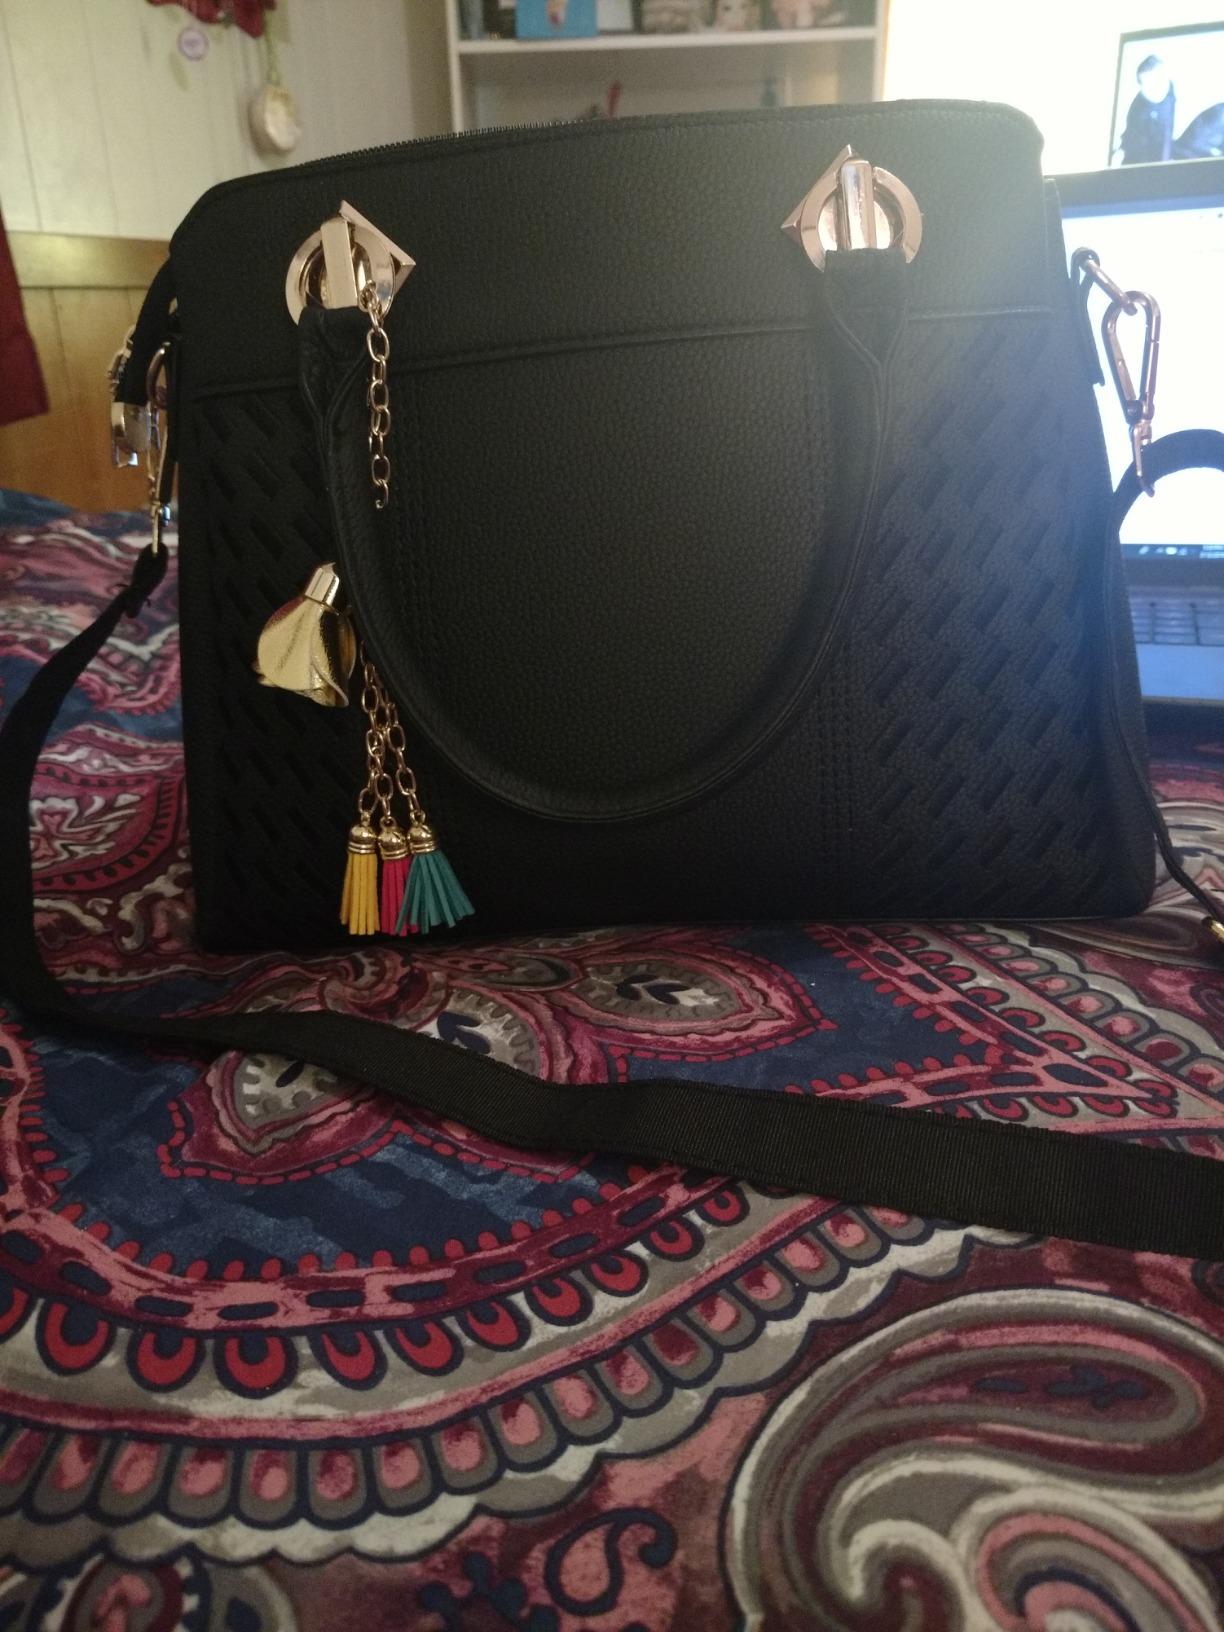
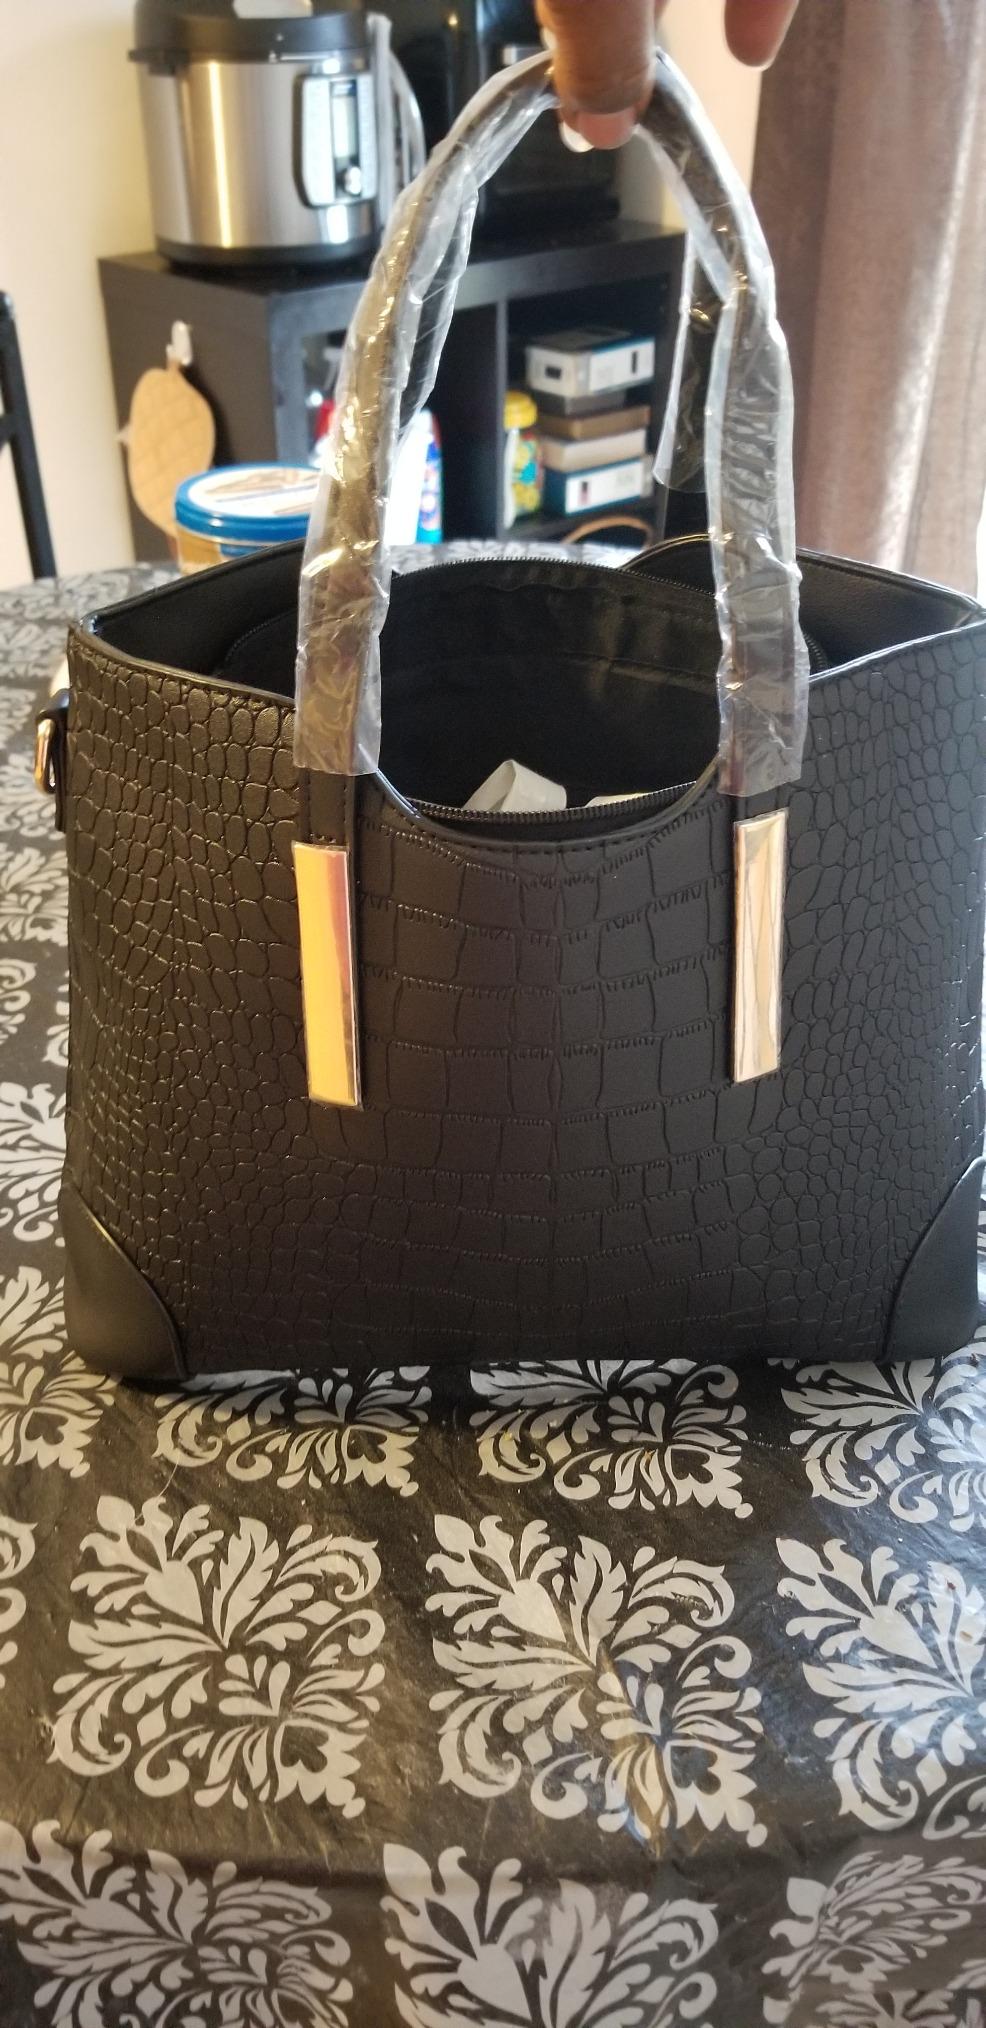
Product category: accessories_handbag
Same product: no